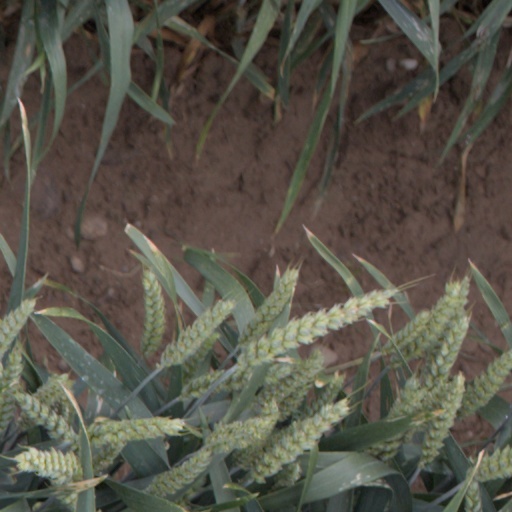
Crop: wheat